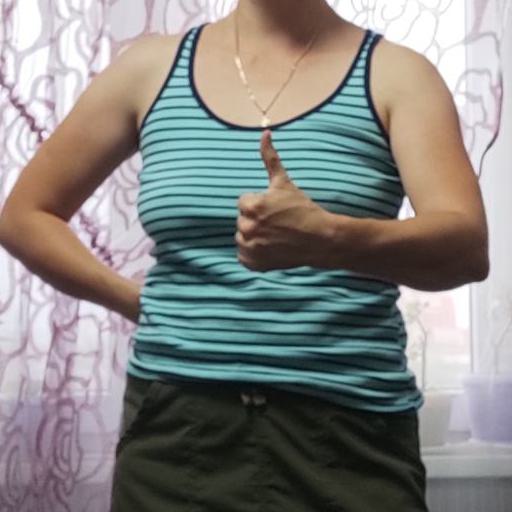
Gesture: like